Italian Uruguayans

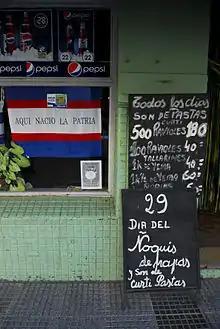
Billboard in front of a grocery store announcing "gnocchi of 29" in the Soriano Department, Uruguay

The Waldensian immigration to the Colonia Department brought with them patois, which, although it had been replaced by Spanish over the generations, was to be preserved as an "ethnic language". Accompanying the migratory flow that came from Italy, priests also arrived; While some of them used Italian to preach, others have also offered their services in Spanish over time. Latin was used by Salesian priests around 1880, a practice which was abandoned due to its dissonance with the local language. The Italian emigrants who landed during World War II tended to have a higher level of education than in the first wave of migration and in comparison spoke a more formal Italian, being able to differentiate it from Spanish and avoiding linguistic mixtures. Besides speaking their regional dialects, they had some knowledge of standard Italian. This is the case with the Waldenses, who spoke patois, French and, to a lesser extent, Italian. This was related to the situation in Italy, where standard Italian was establishing itself as the common language of all social classes and the use of dialects was gradually being lost. Although the diffusion of standard Italian was increasing, its use was not yet fully established and an informal and colloquial version of it, popular Italian, had not yet developed, so immigrants created their own variety of popular Italian outside the Italian language of origin, when they were forced to actually use that language in informal oral interactions with Italians of other regional origins.